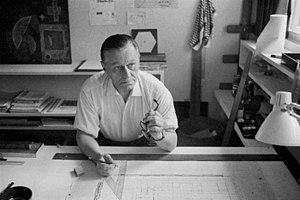
Yrjö Aulis Uramo Blomstedt est un architecte finlandais.